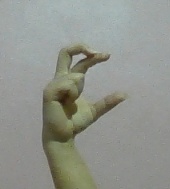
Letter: thal